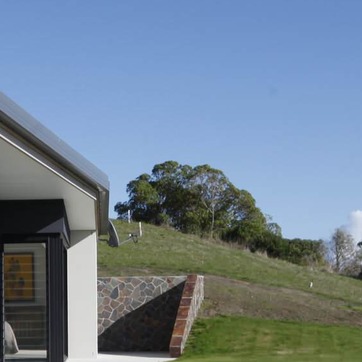
Material: foliage